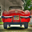
Label: automobile